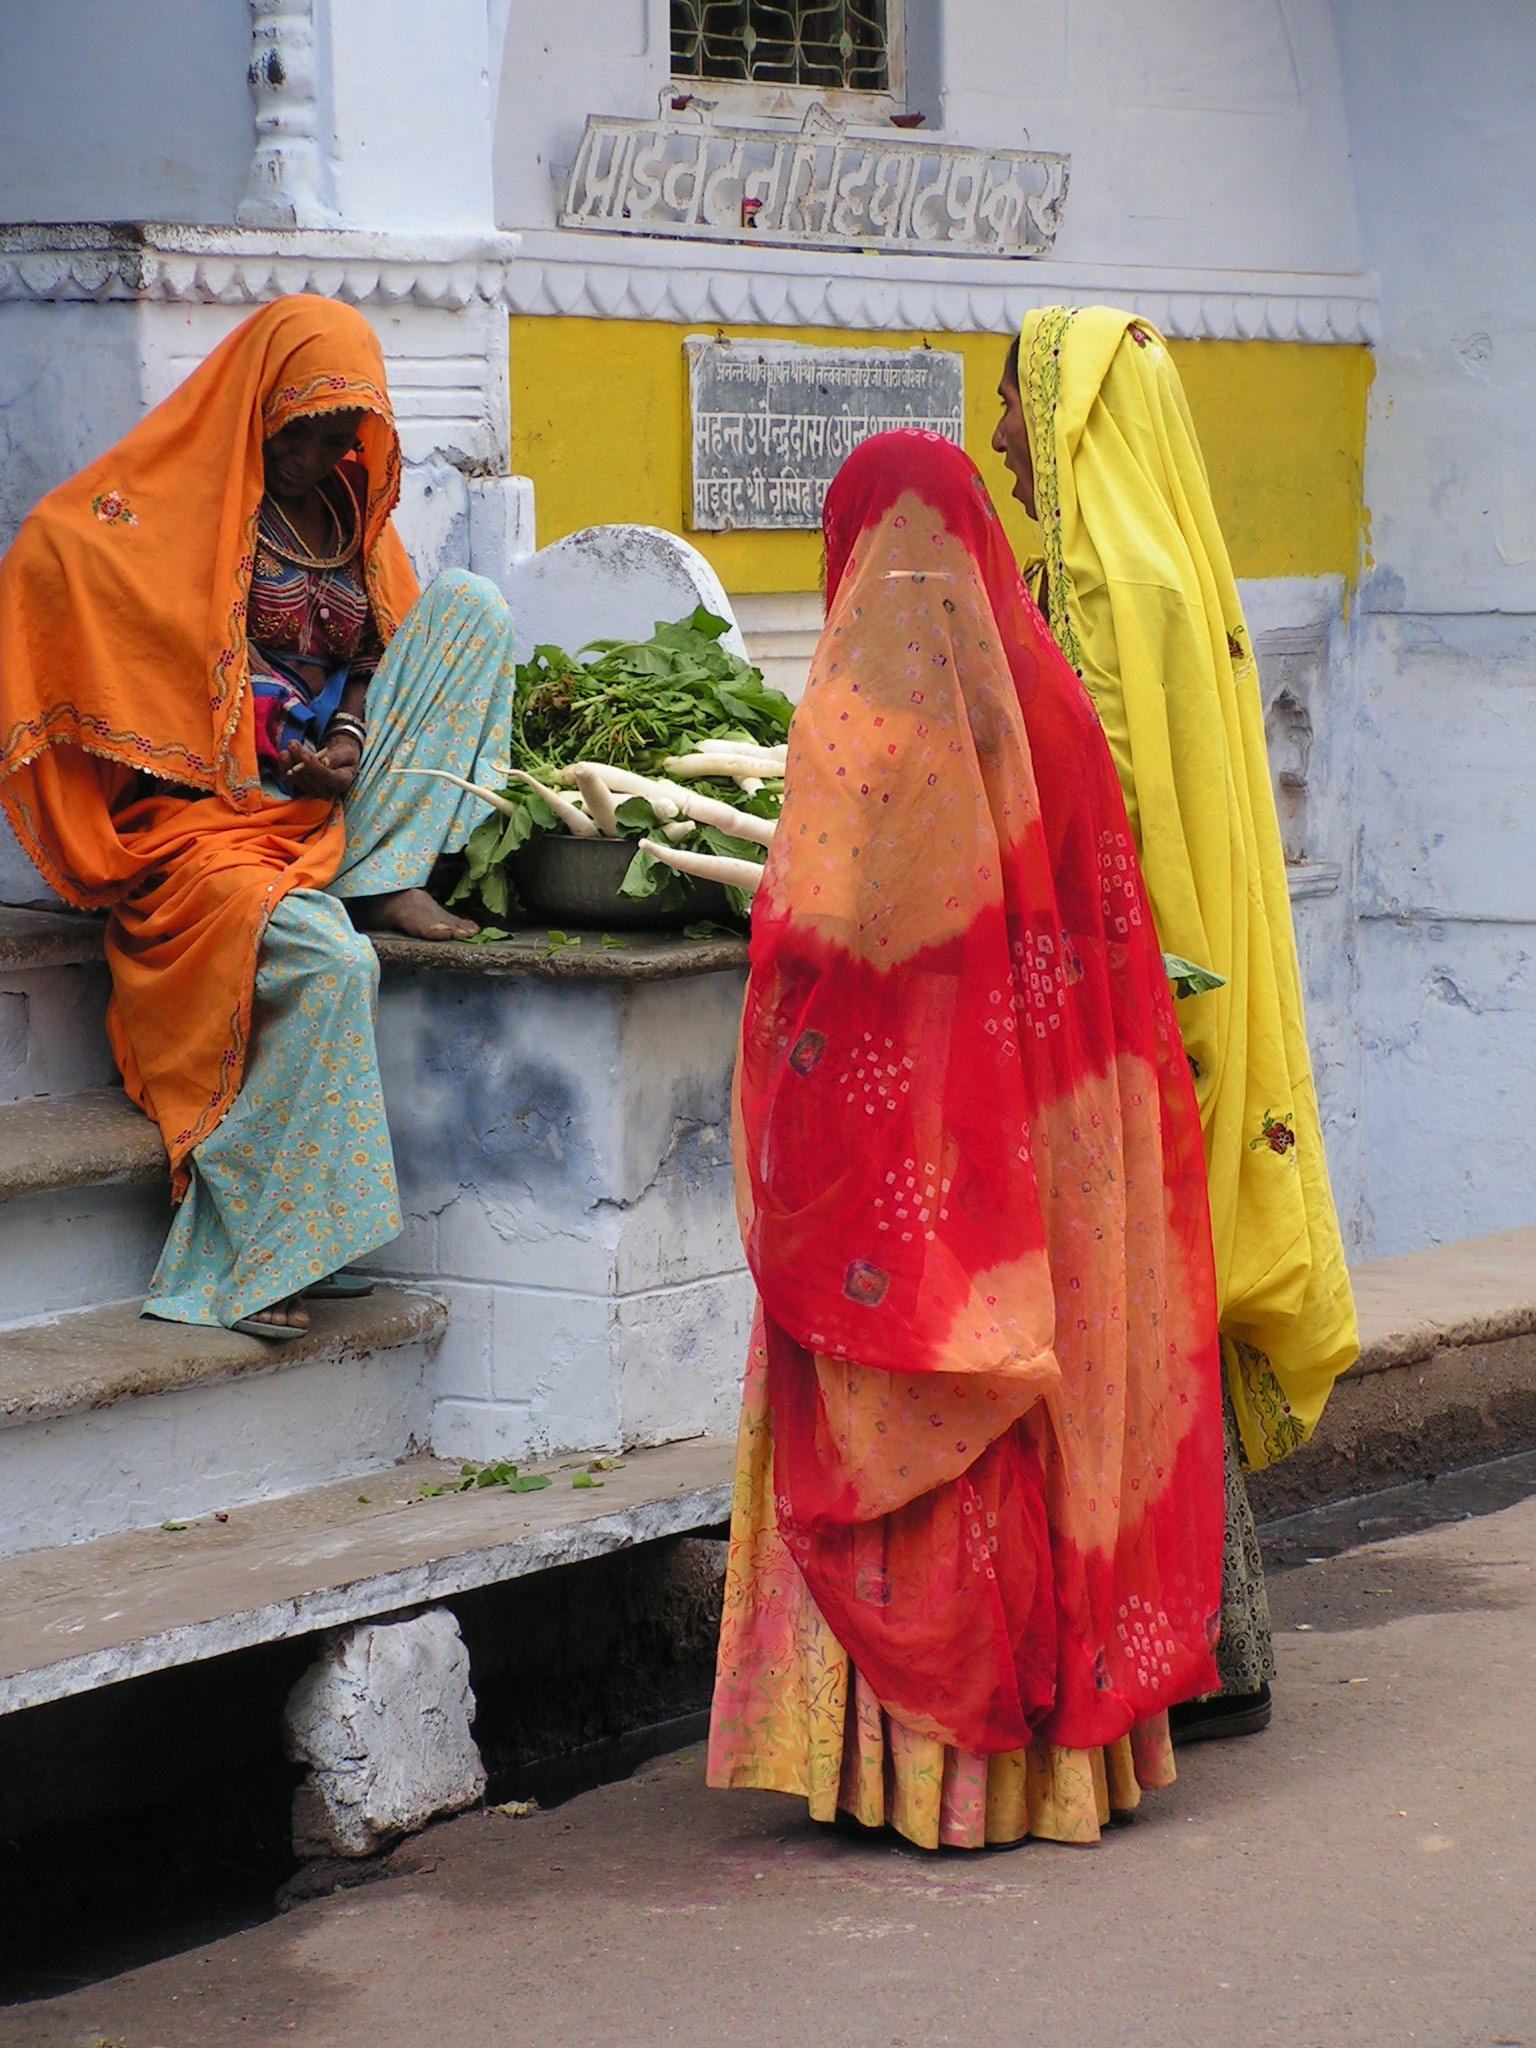
street, red, color, fashion, market, clothing, yellow, art, dress, temple, women, india, tradition, sell